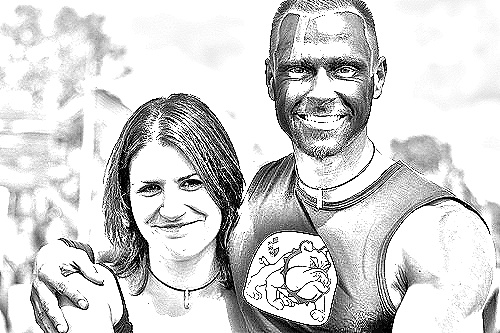
Portrait style: Sketch Portrait